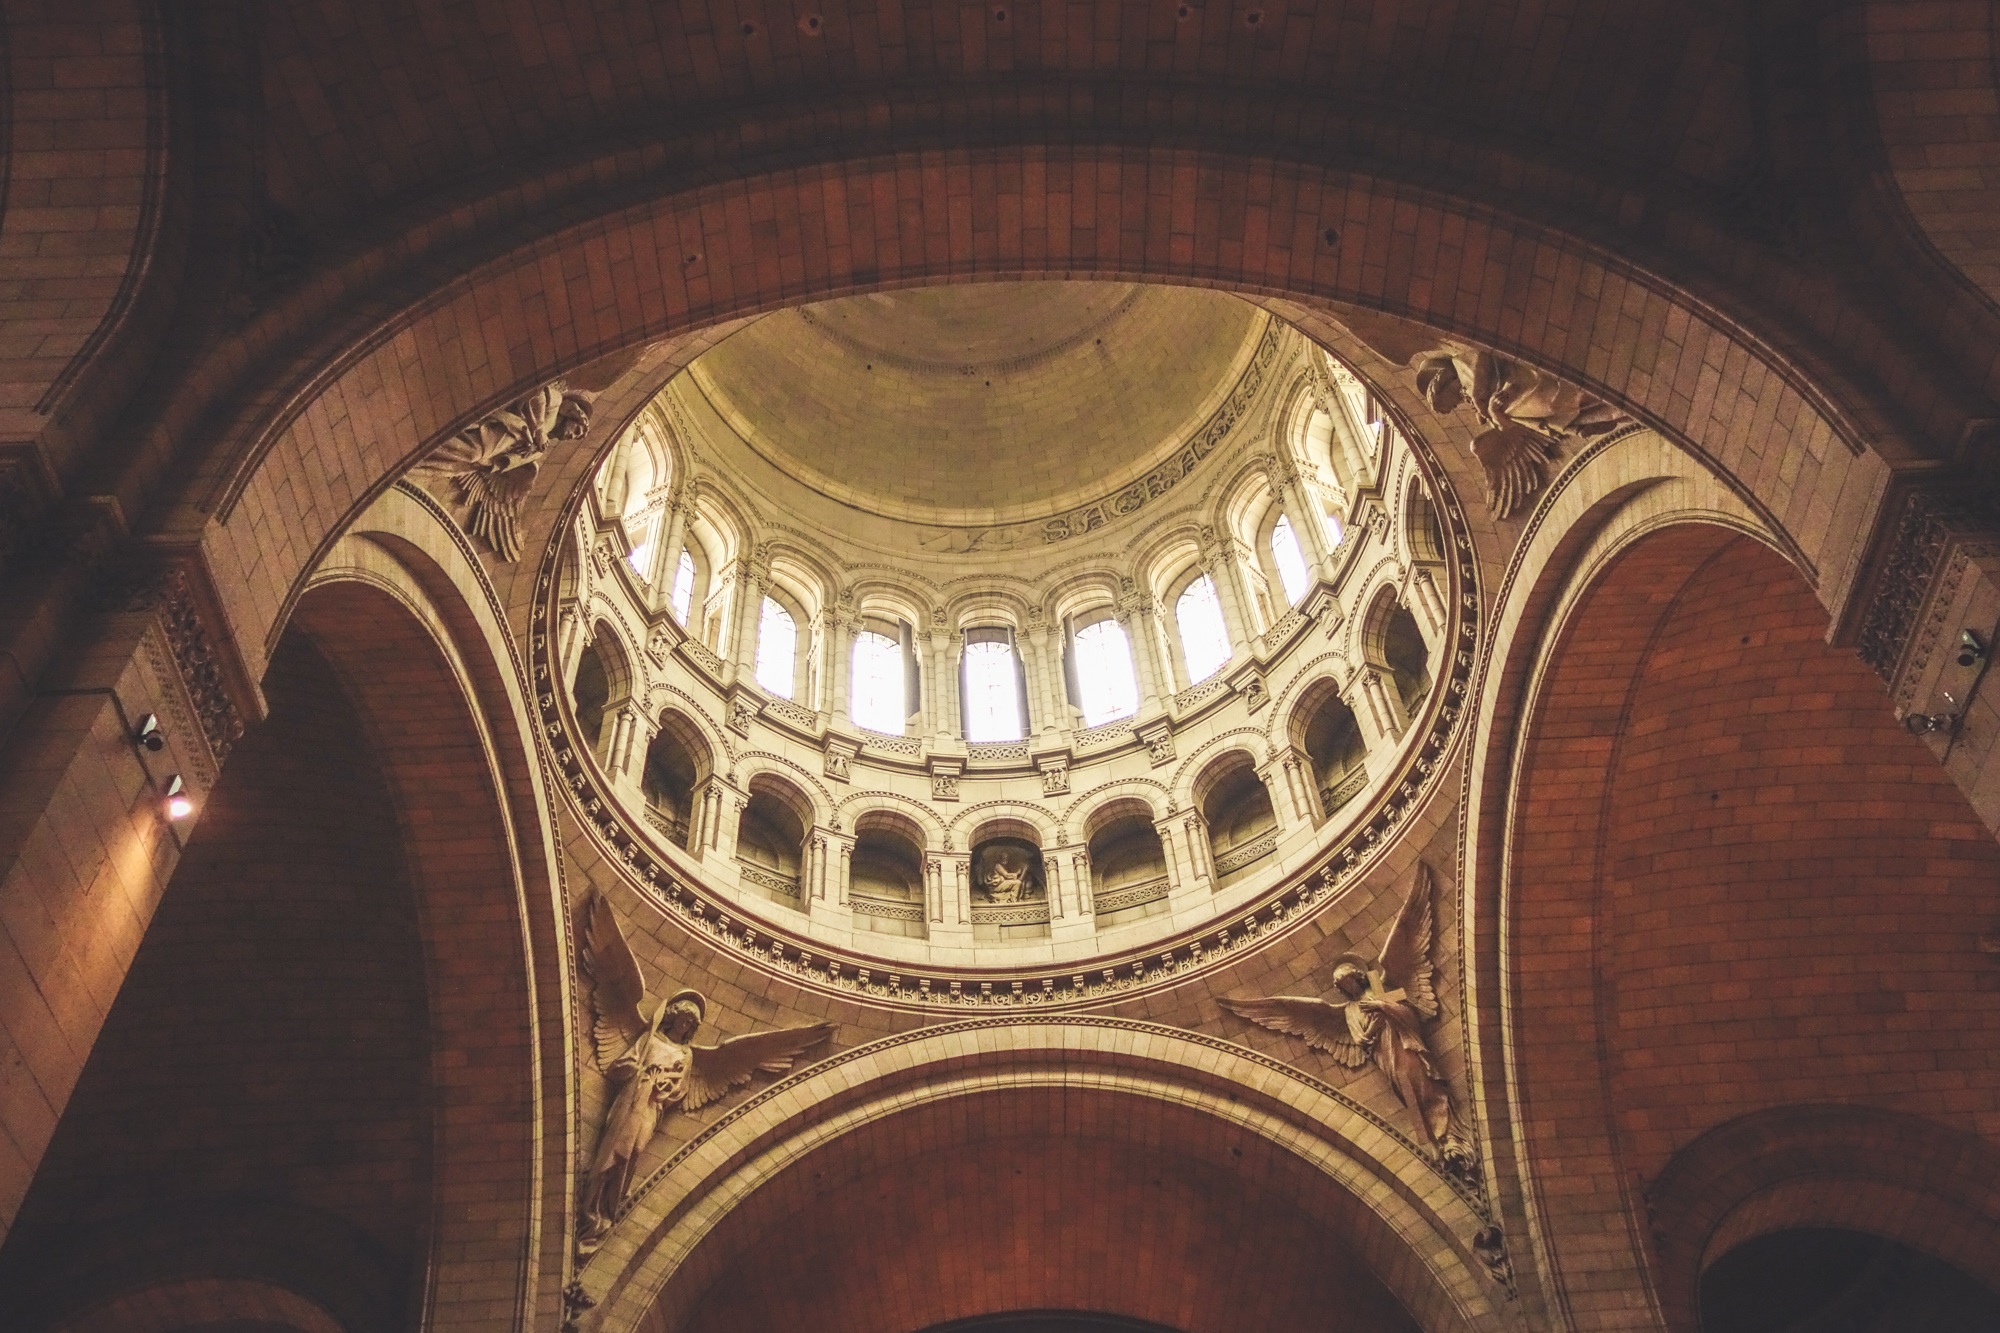
architecture, building, arch, column, church, cathedral, place of worship, baptistery, temple, symmetry, vault, basilica, dome, carving, middle ages, ancient history, byzantine architecture